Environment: real
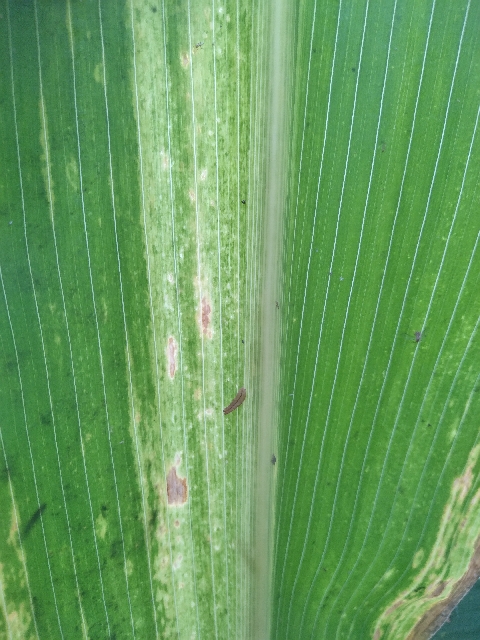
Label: lethal_necrosis